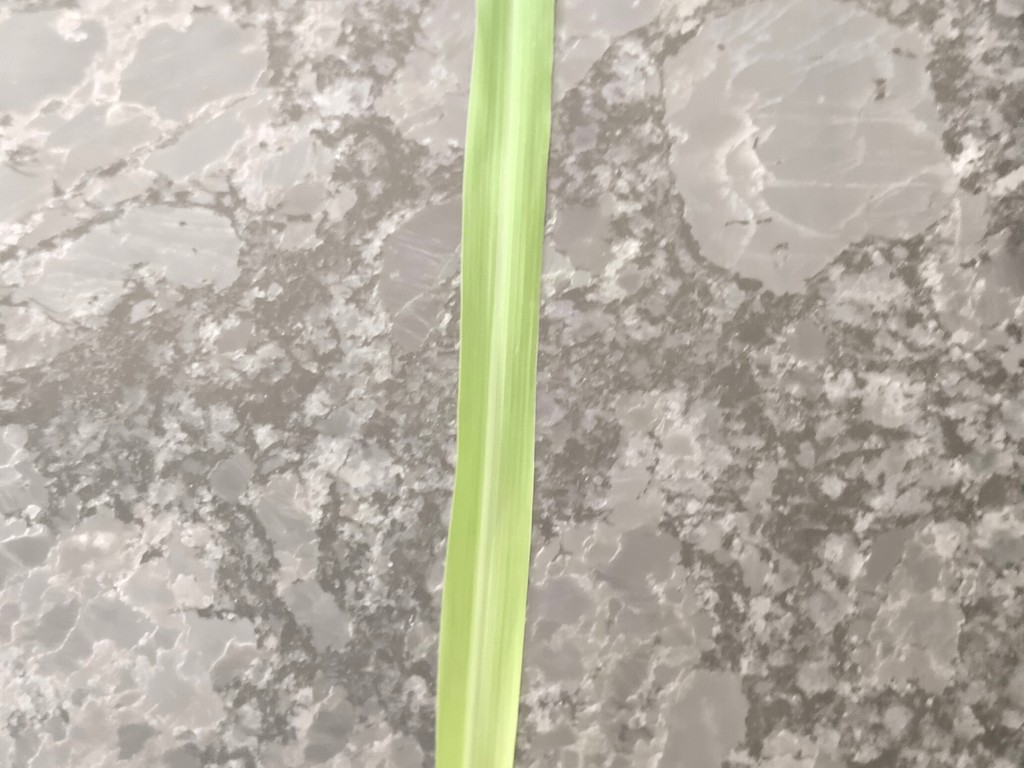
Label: Healthy